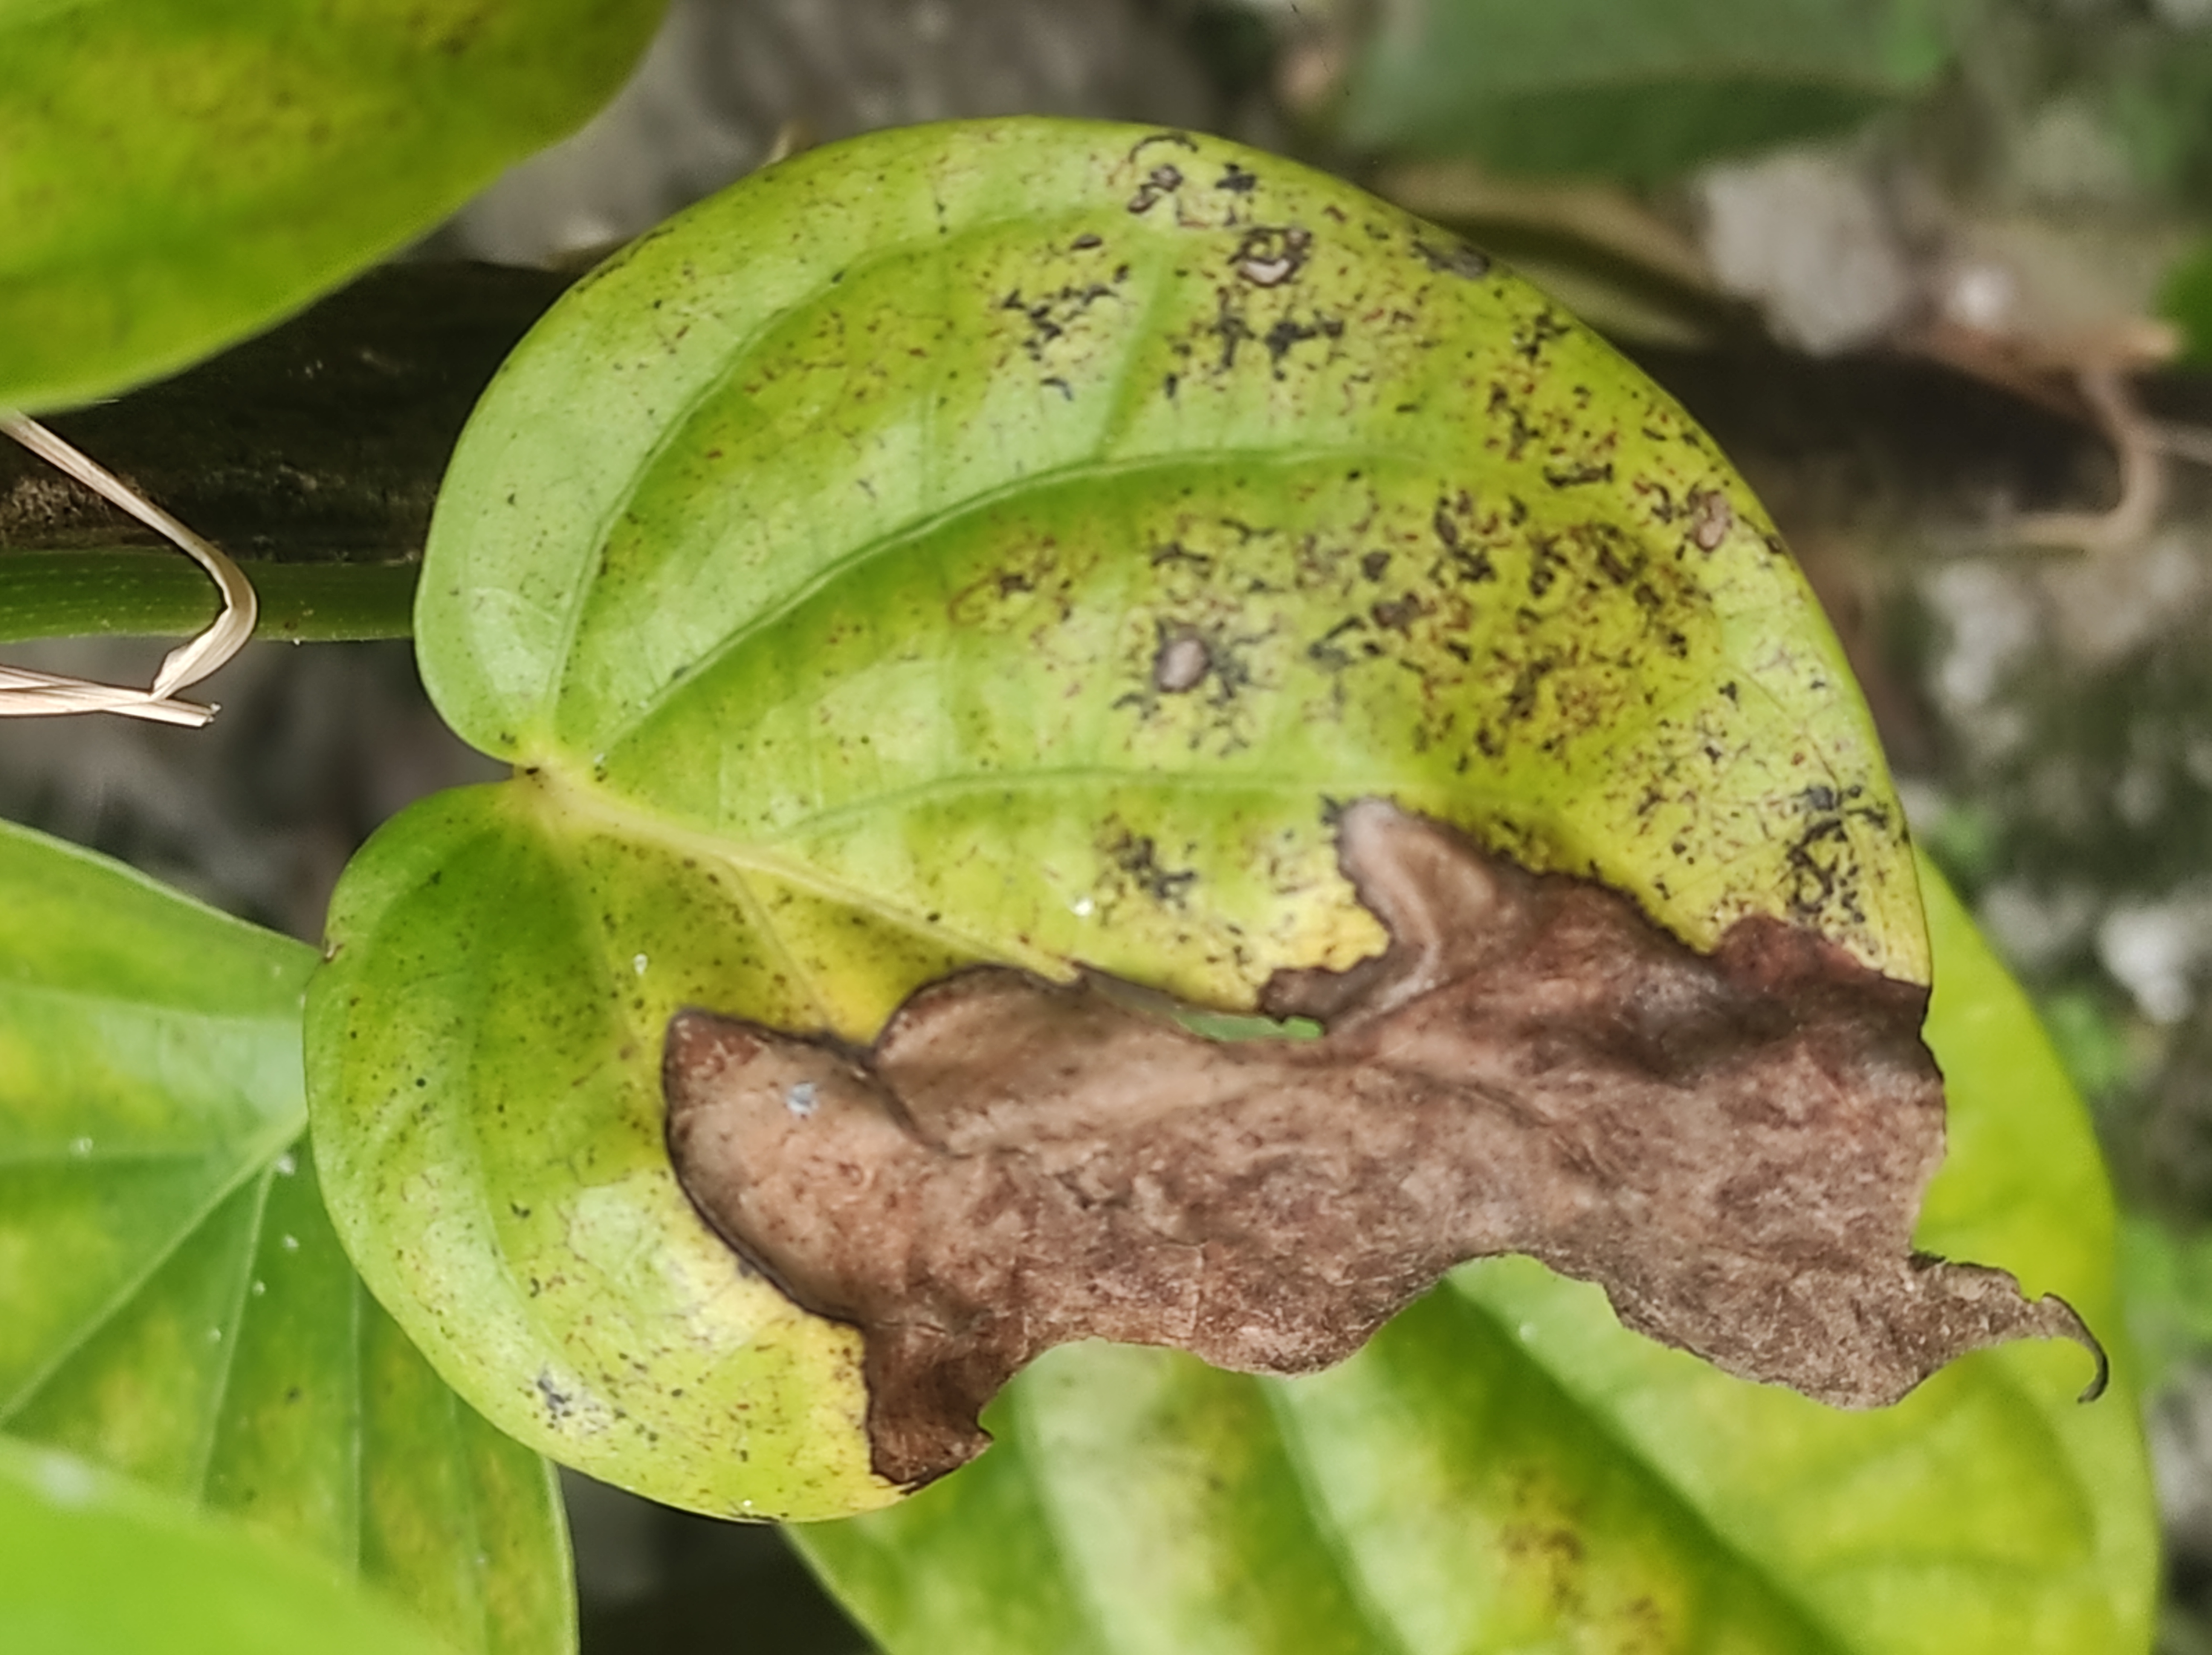
Label: Fungal_Brown_Spot_Disease